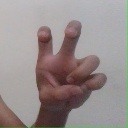
अक्षर: छ